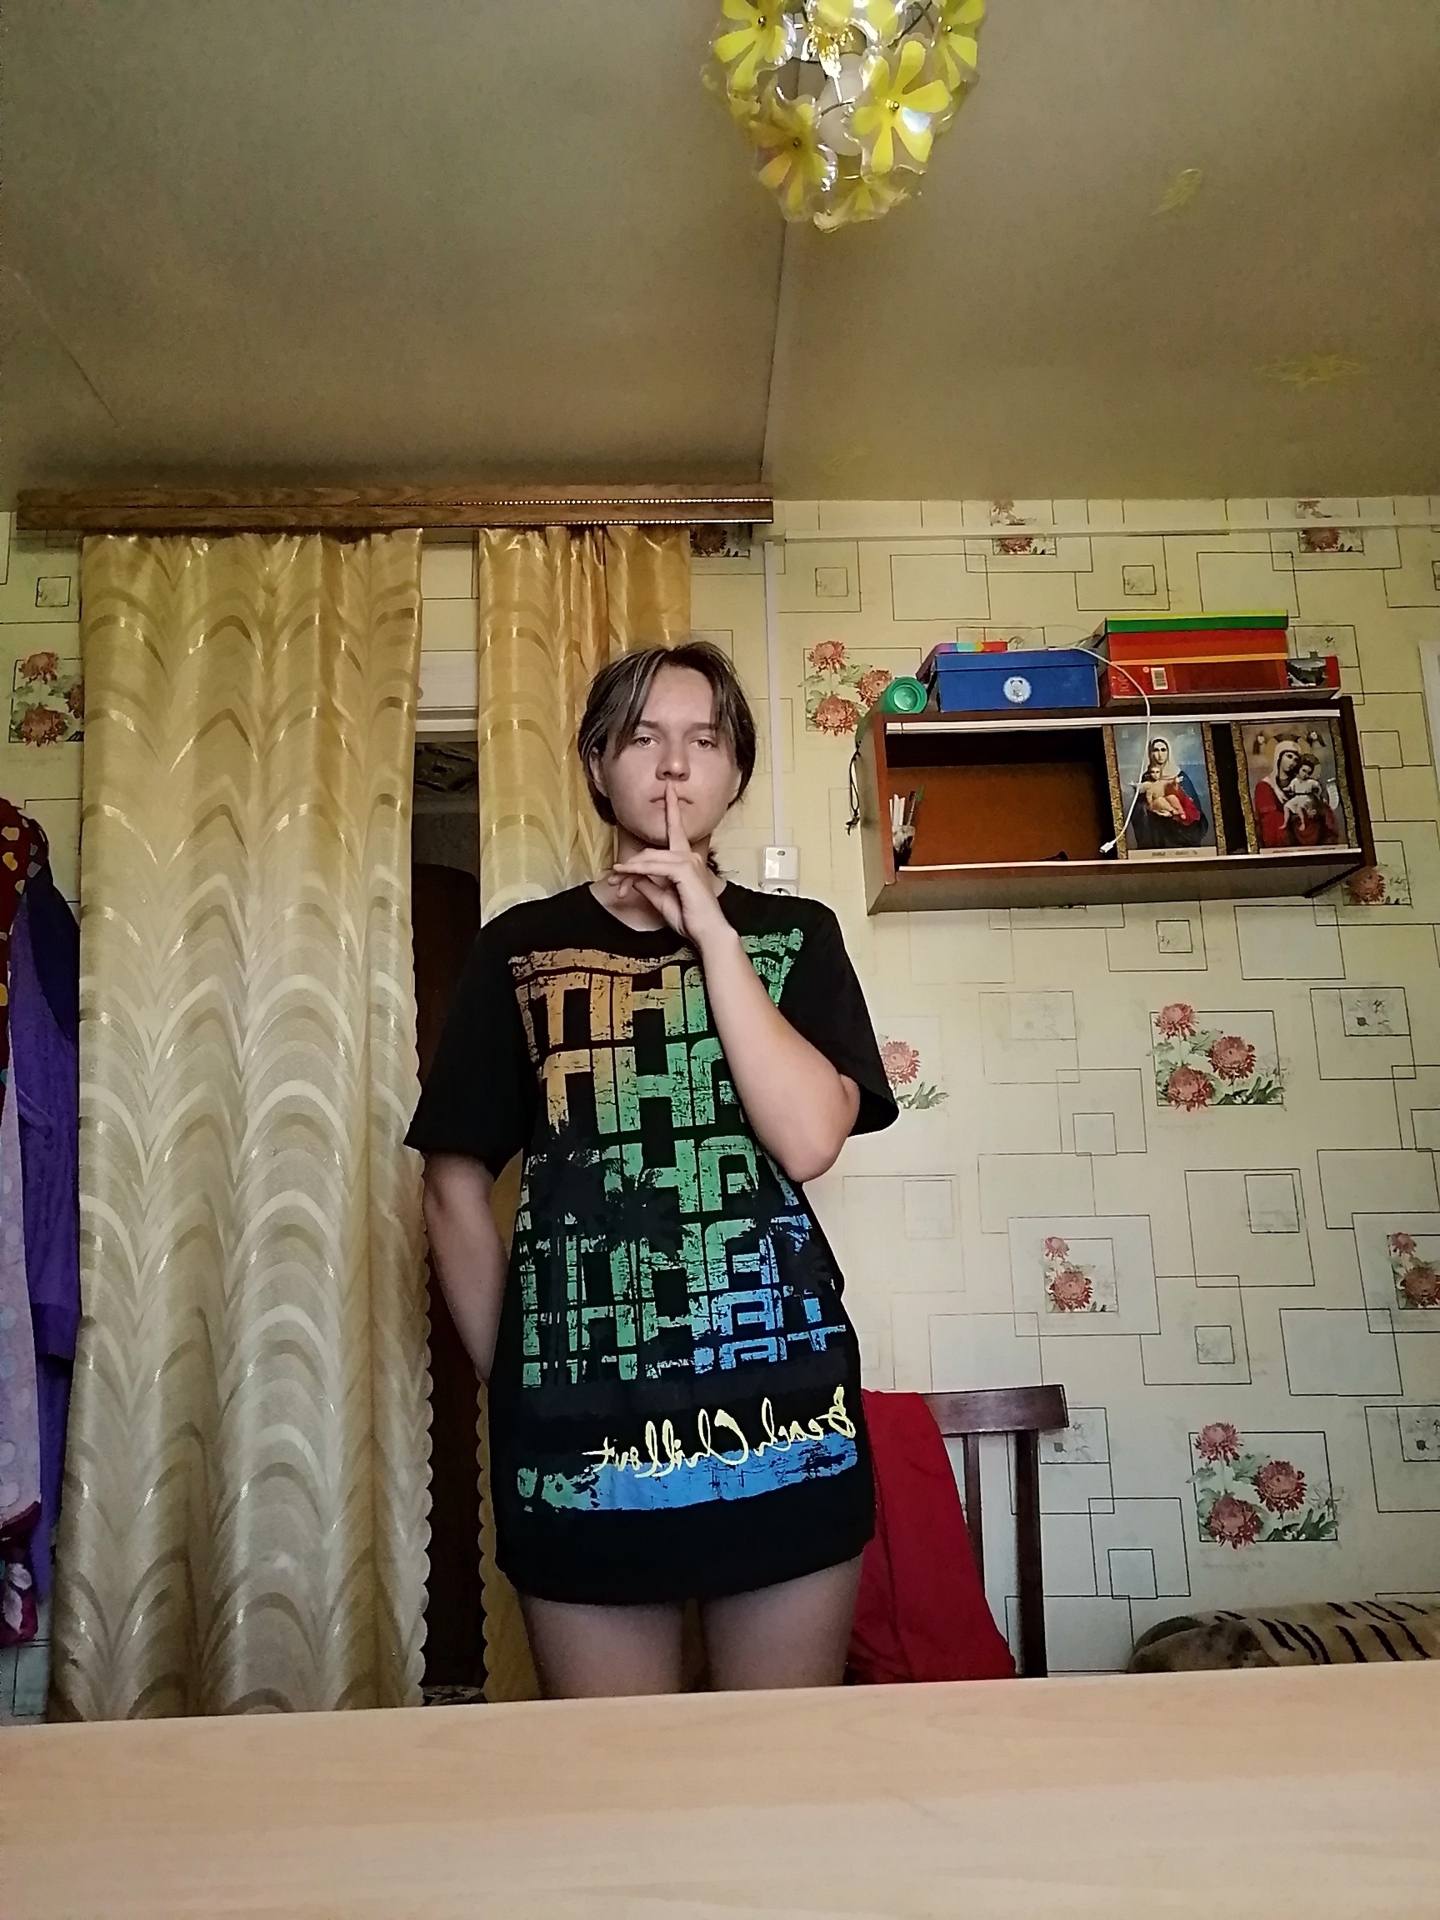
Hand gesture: mute